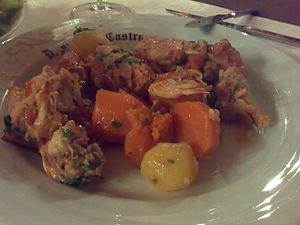
Le Frango na púcara est un ragoût de poulet portugais originaire de la ville d'Alcobaça.